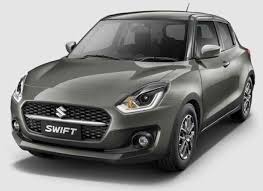
Label: noambulance